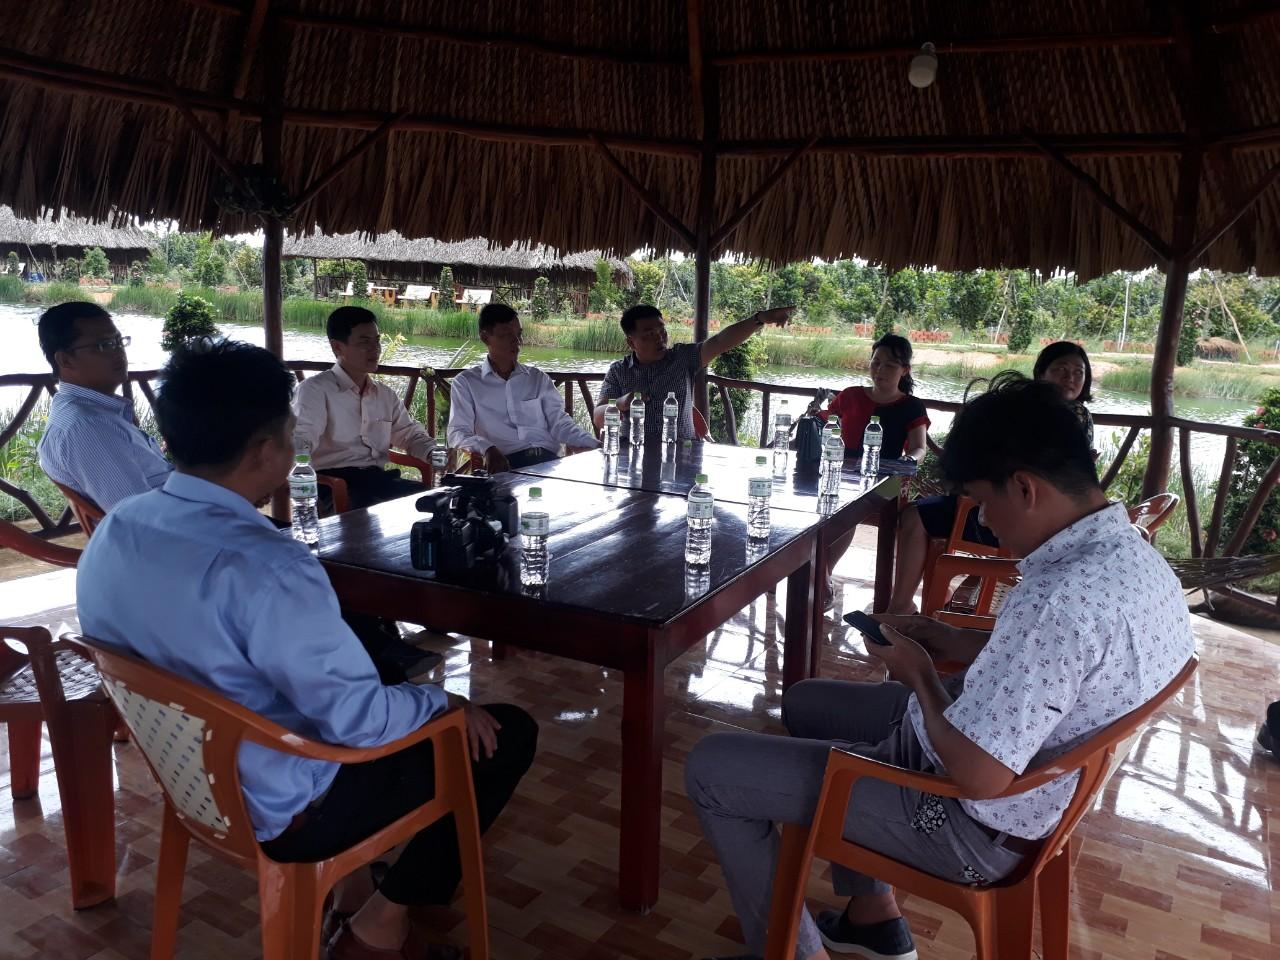
có một nhóm người đang ngồi ở bên trong một cái chòi